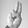
ASL letter: U